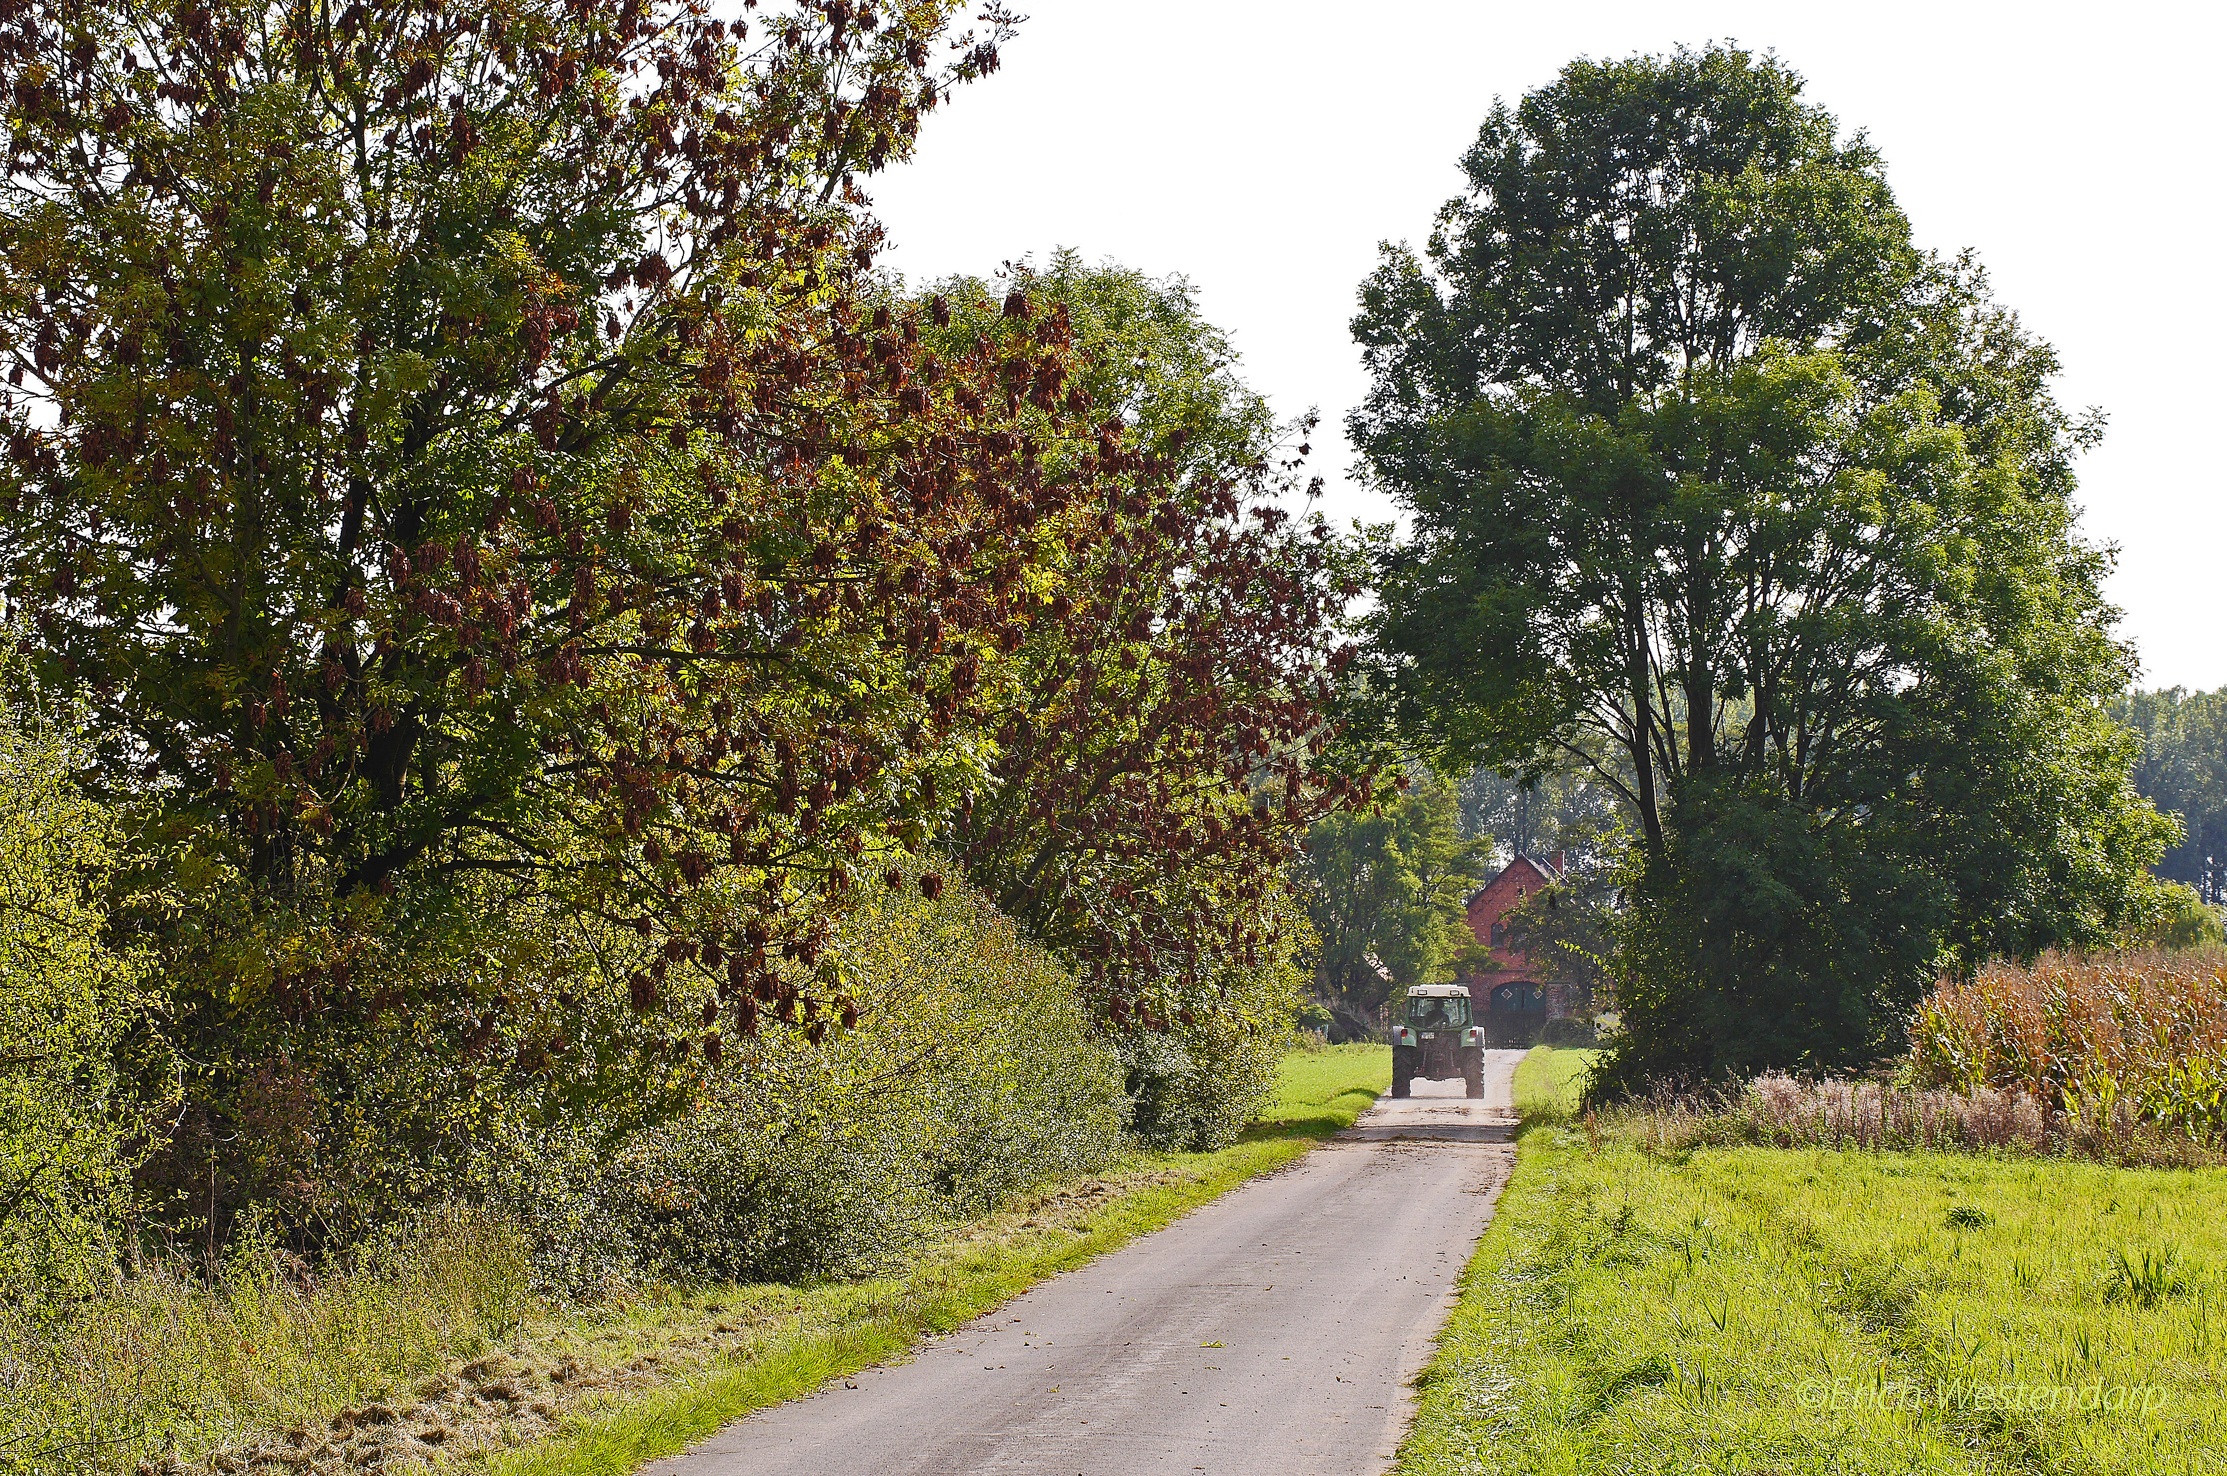
landscape, tree, nature, plant, road, trail, tractor, farm, lawn, leaf, rural, autumn, agriculture, waterway, trees, sunny, shrub, flat, tug, tractors, parklandschaft, fall color, homestead, infructescence, rural area, flat land, m nsterland, dirt track, home journey, bauerschaft, wall hedge, woody plant